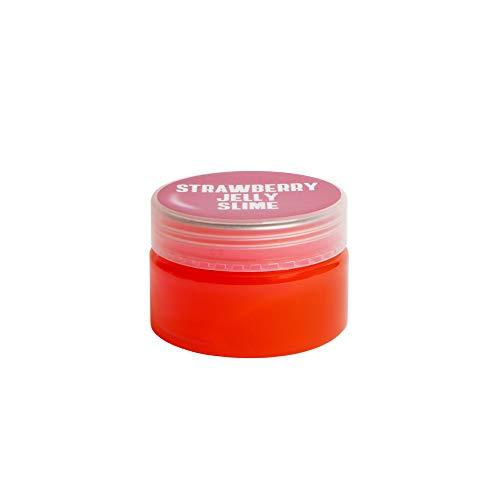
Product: Craft City Karina Garcia Slime Kit | 4 Pack | Pre Made Slime | Ages 8+ (School Lunch)
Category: Toys & Games | Novelty & Gag Toys | Slime & Putty Toys
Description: GIFT, TRADE, COLLECT THEM ALL: Give as a birthday gift, trade them with your friends or add to your Karina Garcia slime collection Check out our other slime packs.
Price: $11.63
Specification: ProductDimensions:2.7x2.7x7.7inches|ItemWeight:7.4ounces|ShippingWeight:1.1pounds(Viewshippingratesandpolicies)|ASIN:B07XZVR6MH|Itemmodelnumber:CC01051|Manufacturerrecommendedage:3yearsandup